Thomas Yale (Wallingford)

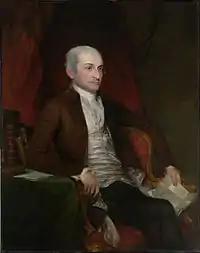
Founding Father John Jay, chief justice in charge of the supreme court case before Congress named United States vs Yale Todd

Captain Thomas Yale (c. 1647 – 1736) was a British American magistrate, politician and military officer. He was one of the founders of the town of Wallingford, Connecticut. He became Justice of the Peace, surveyor and moderator for Wallingford, and helped establish its first Congregational church in 1675. He was also elected, for numbers of years, as deputy to the Connecticut General Assembly.